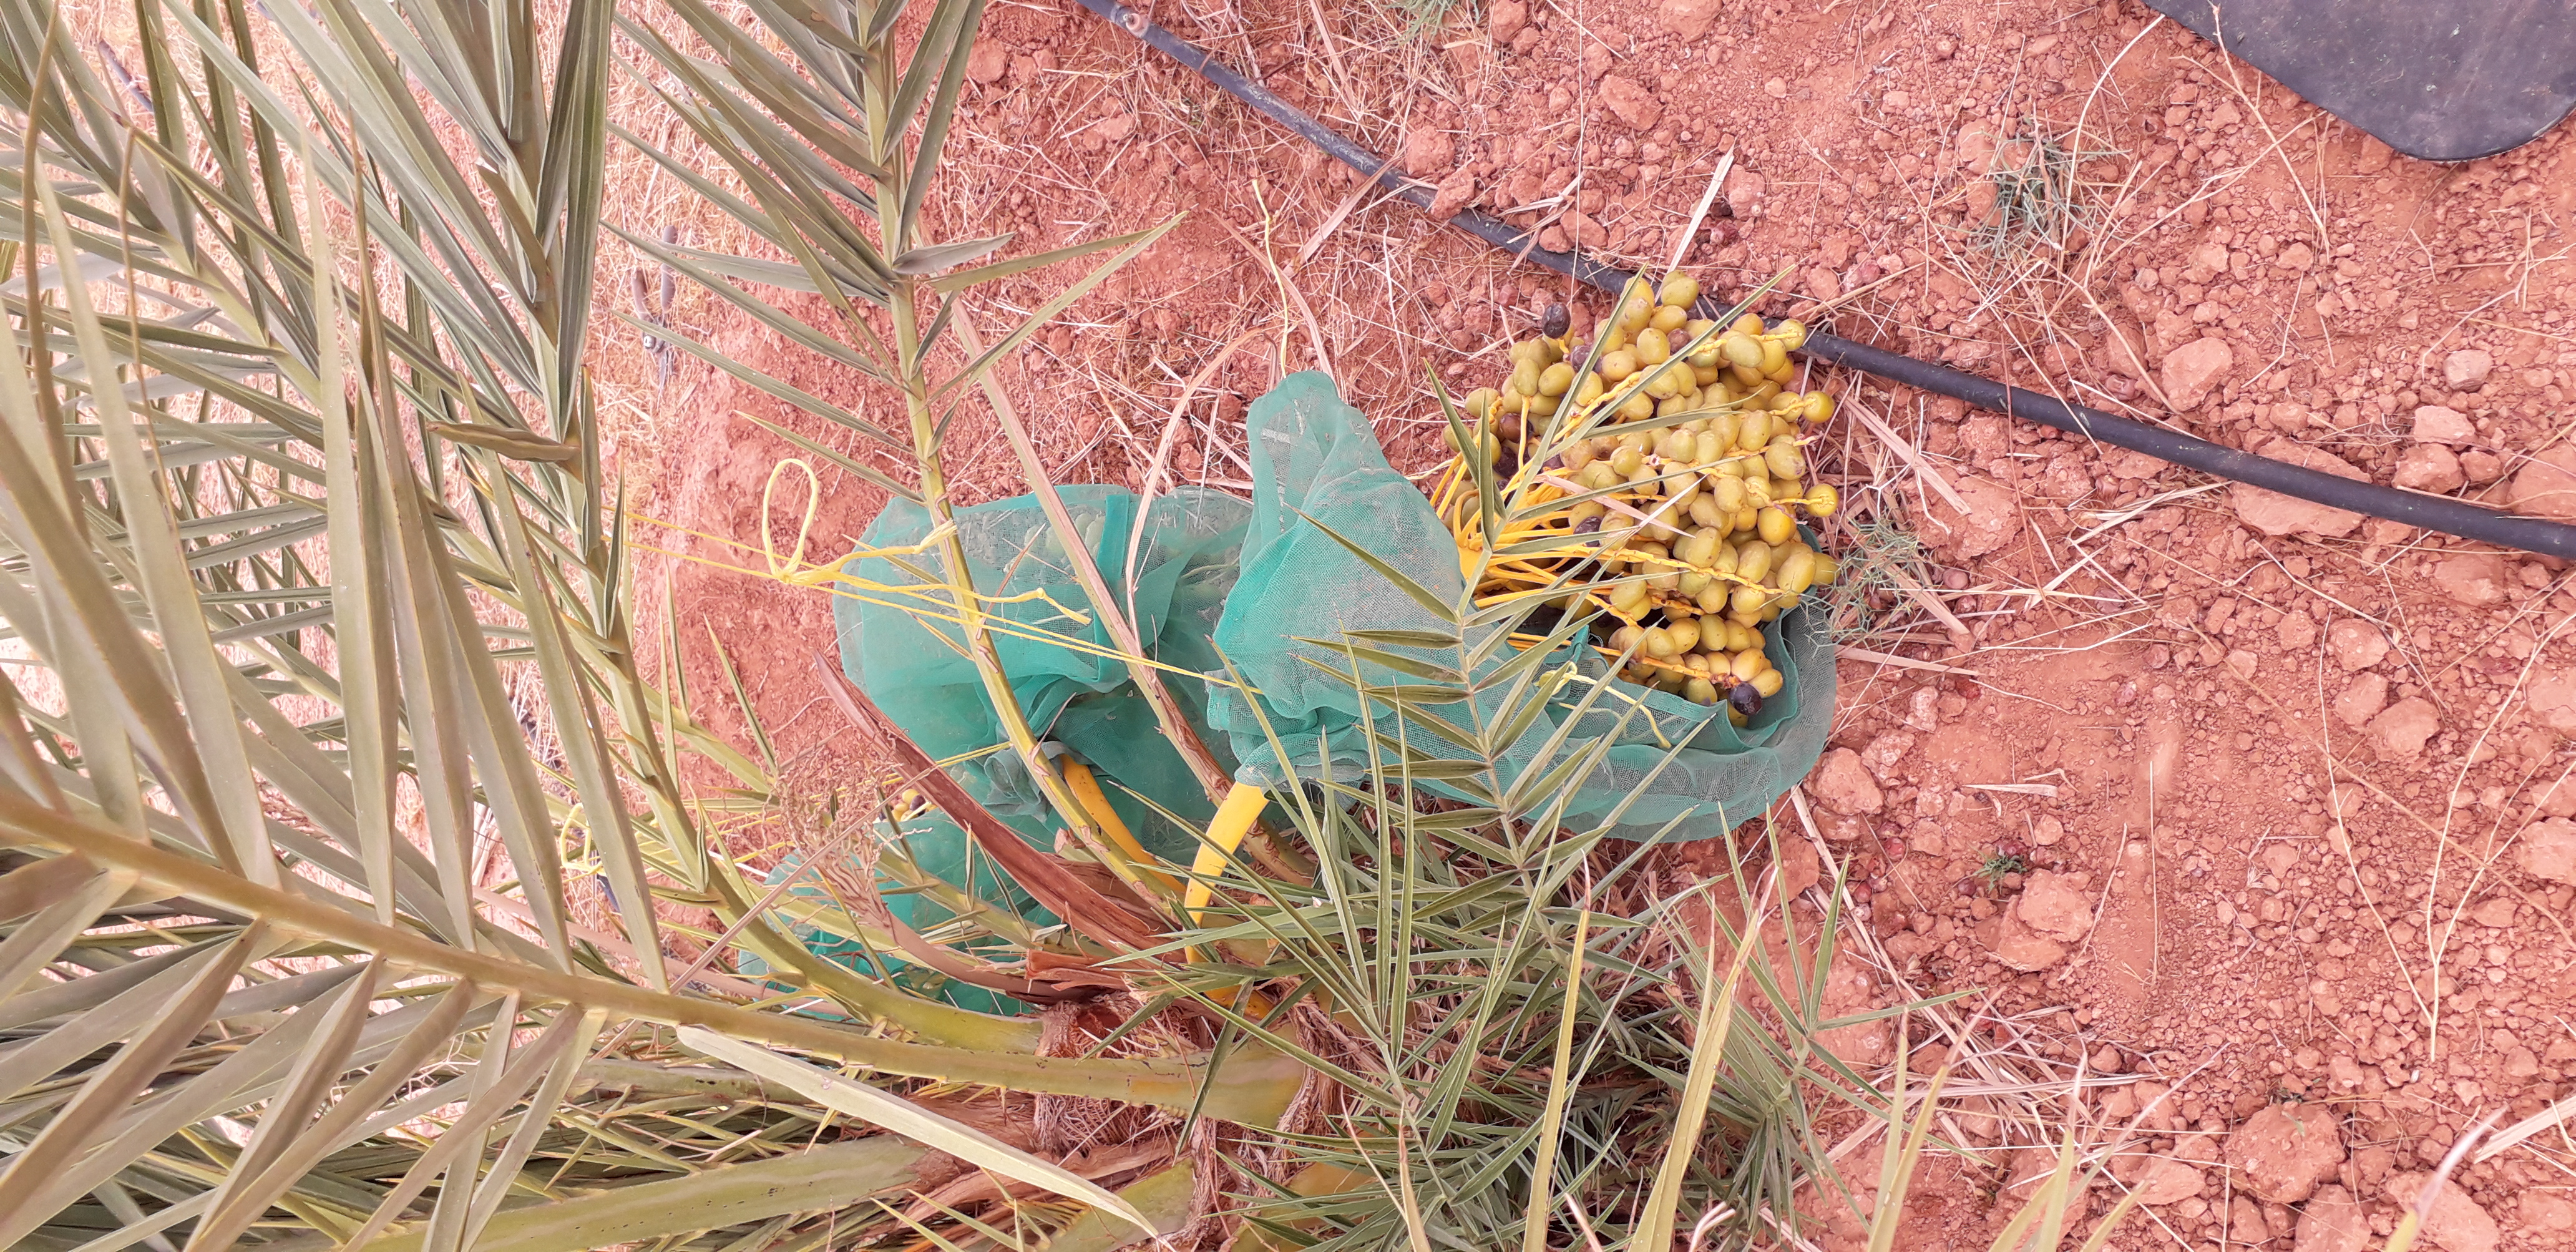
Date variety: kholt